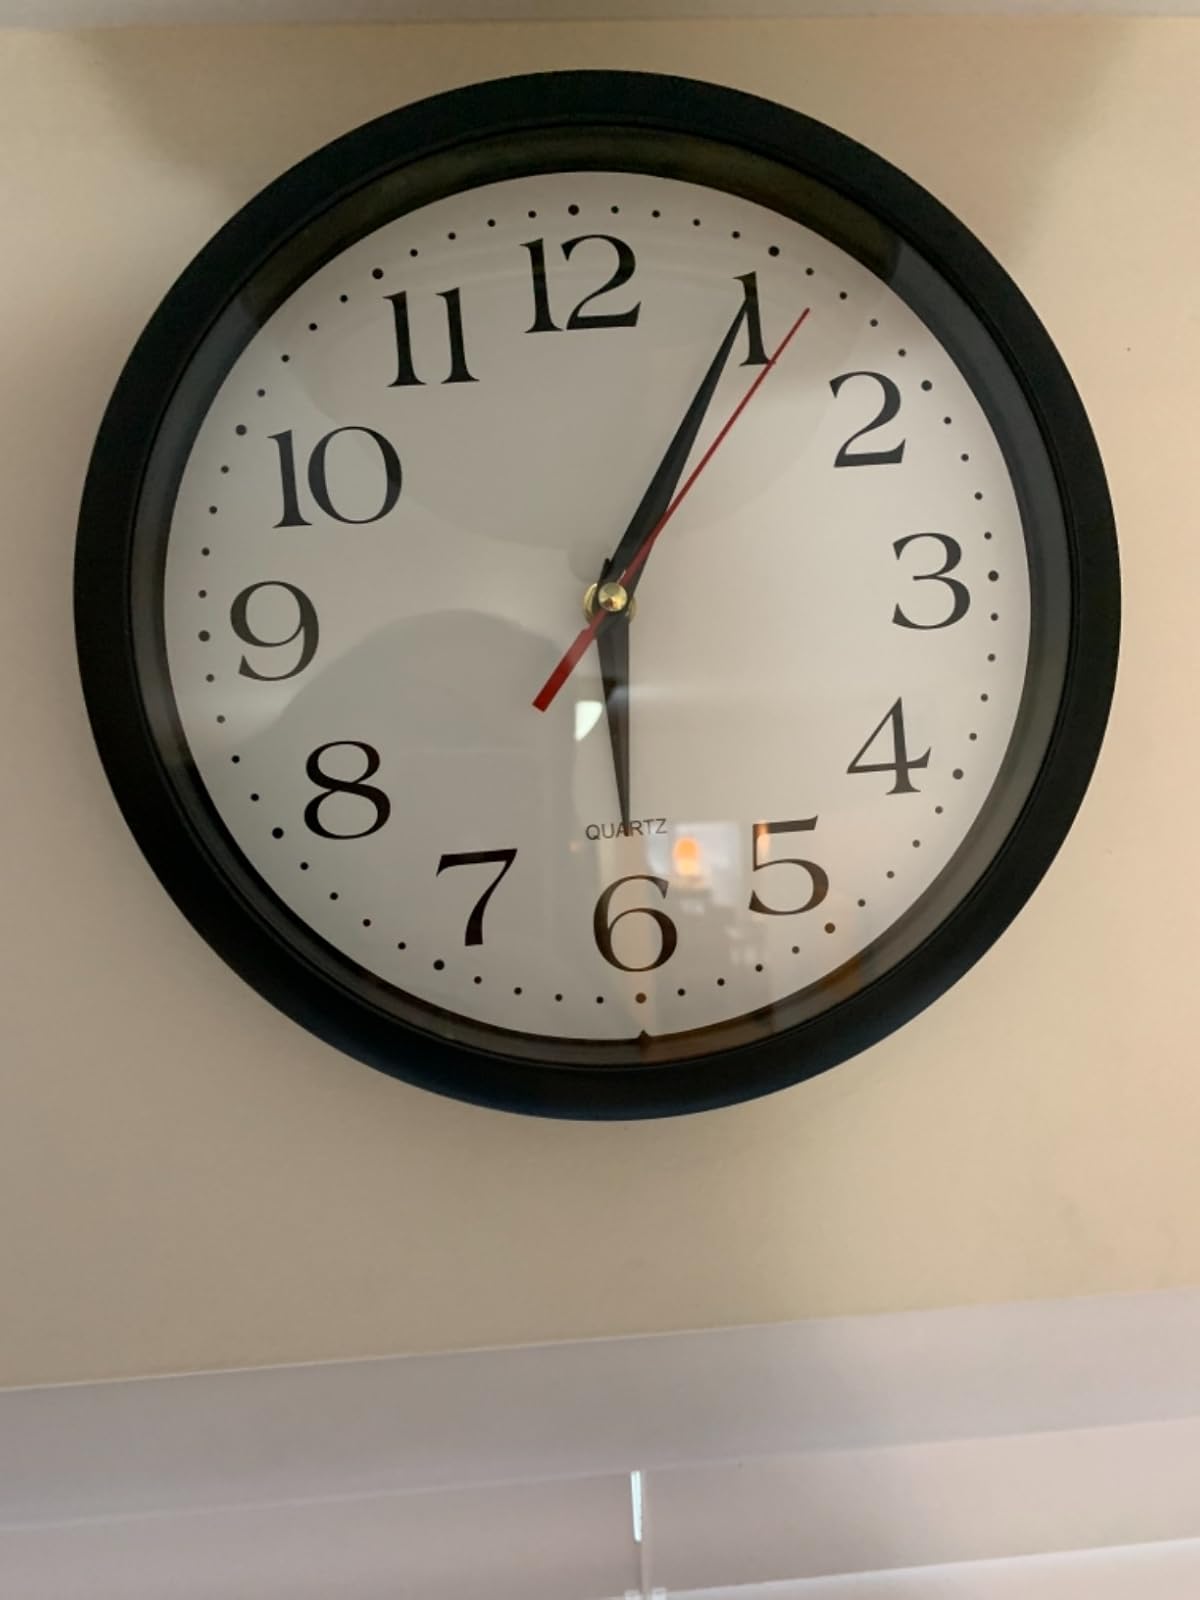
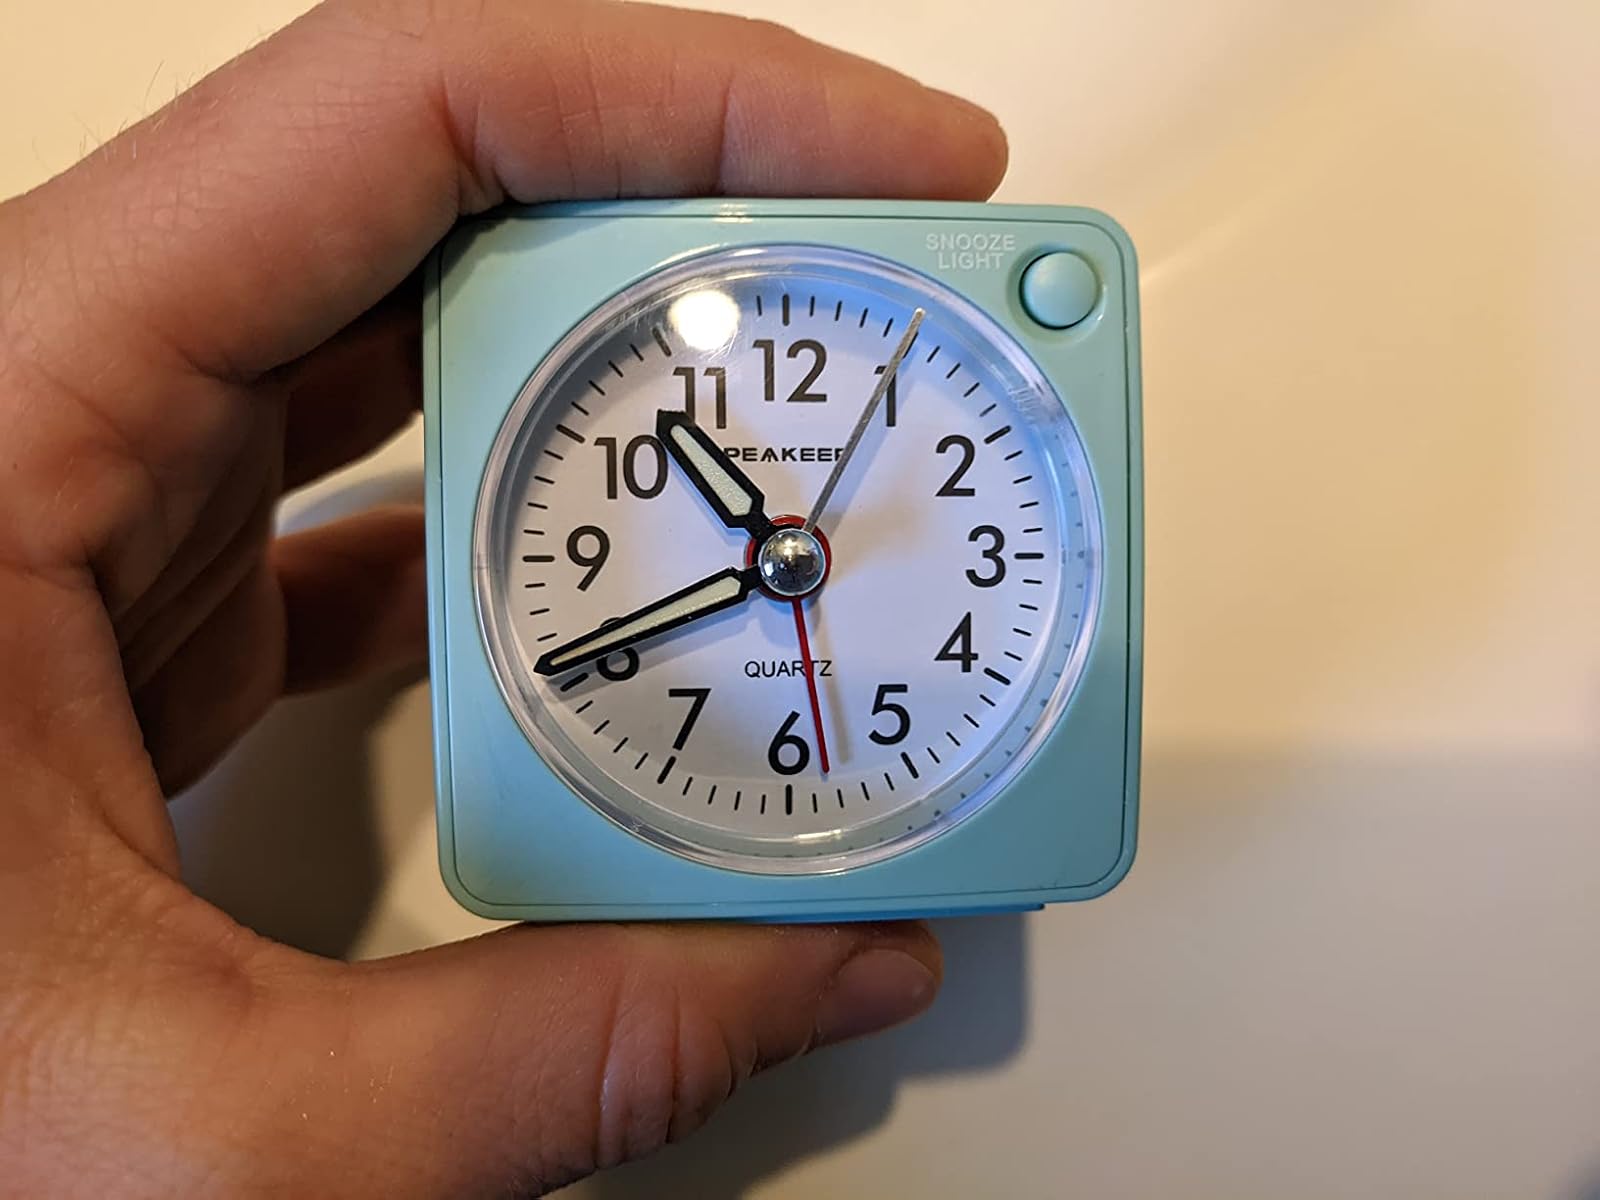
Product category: clock
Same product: no